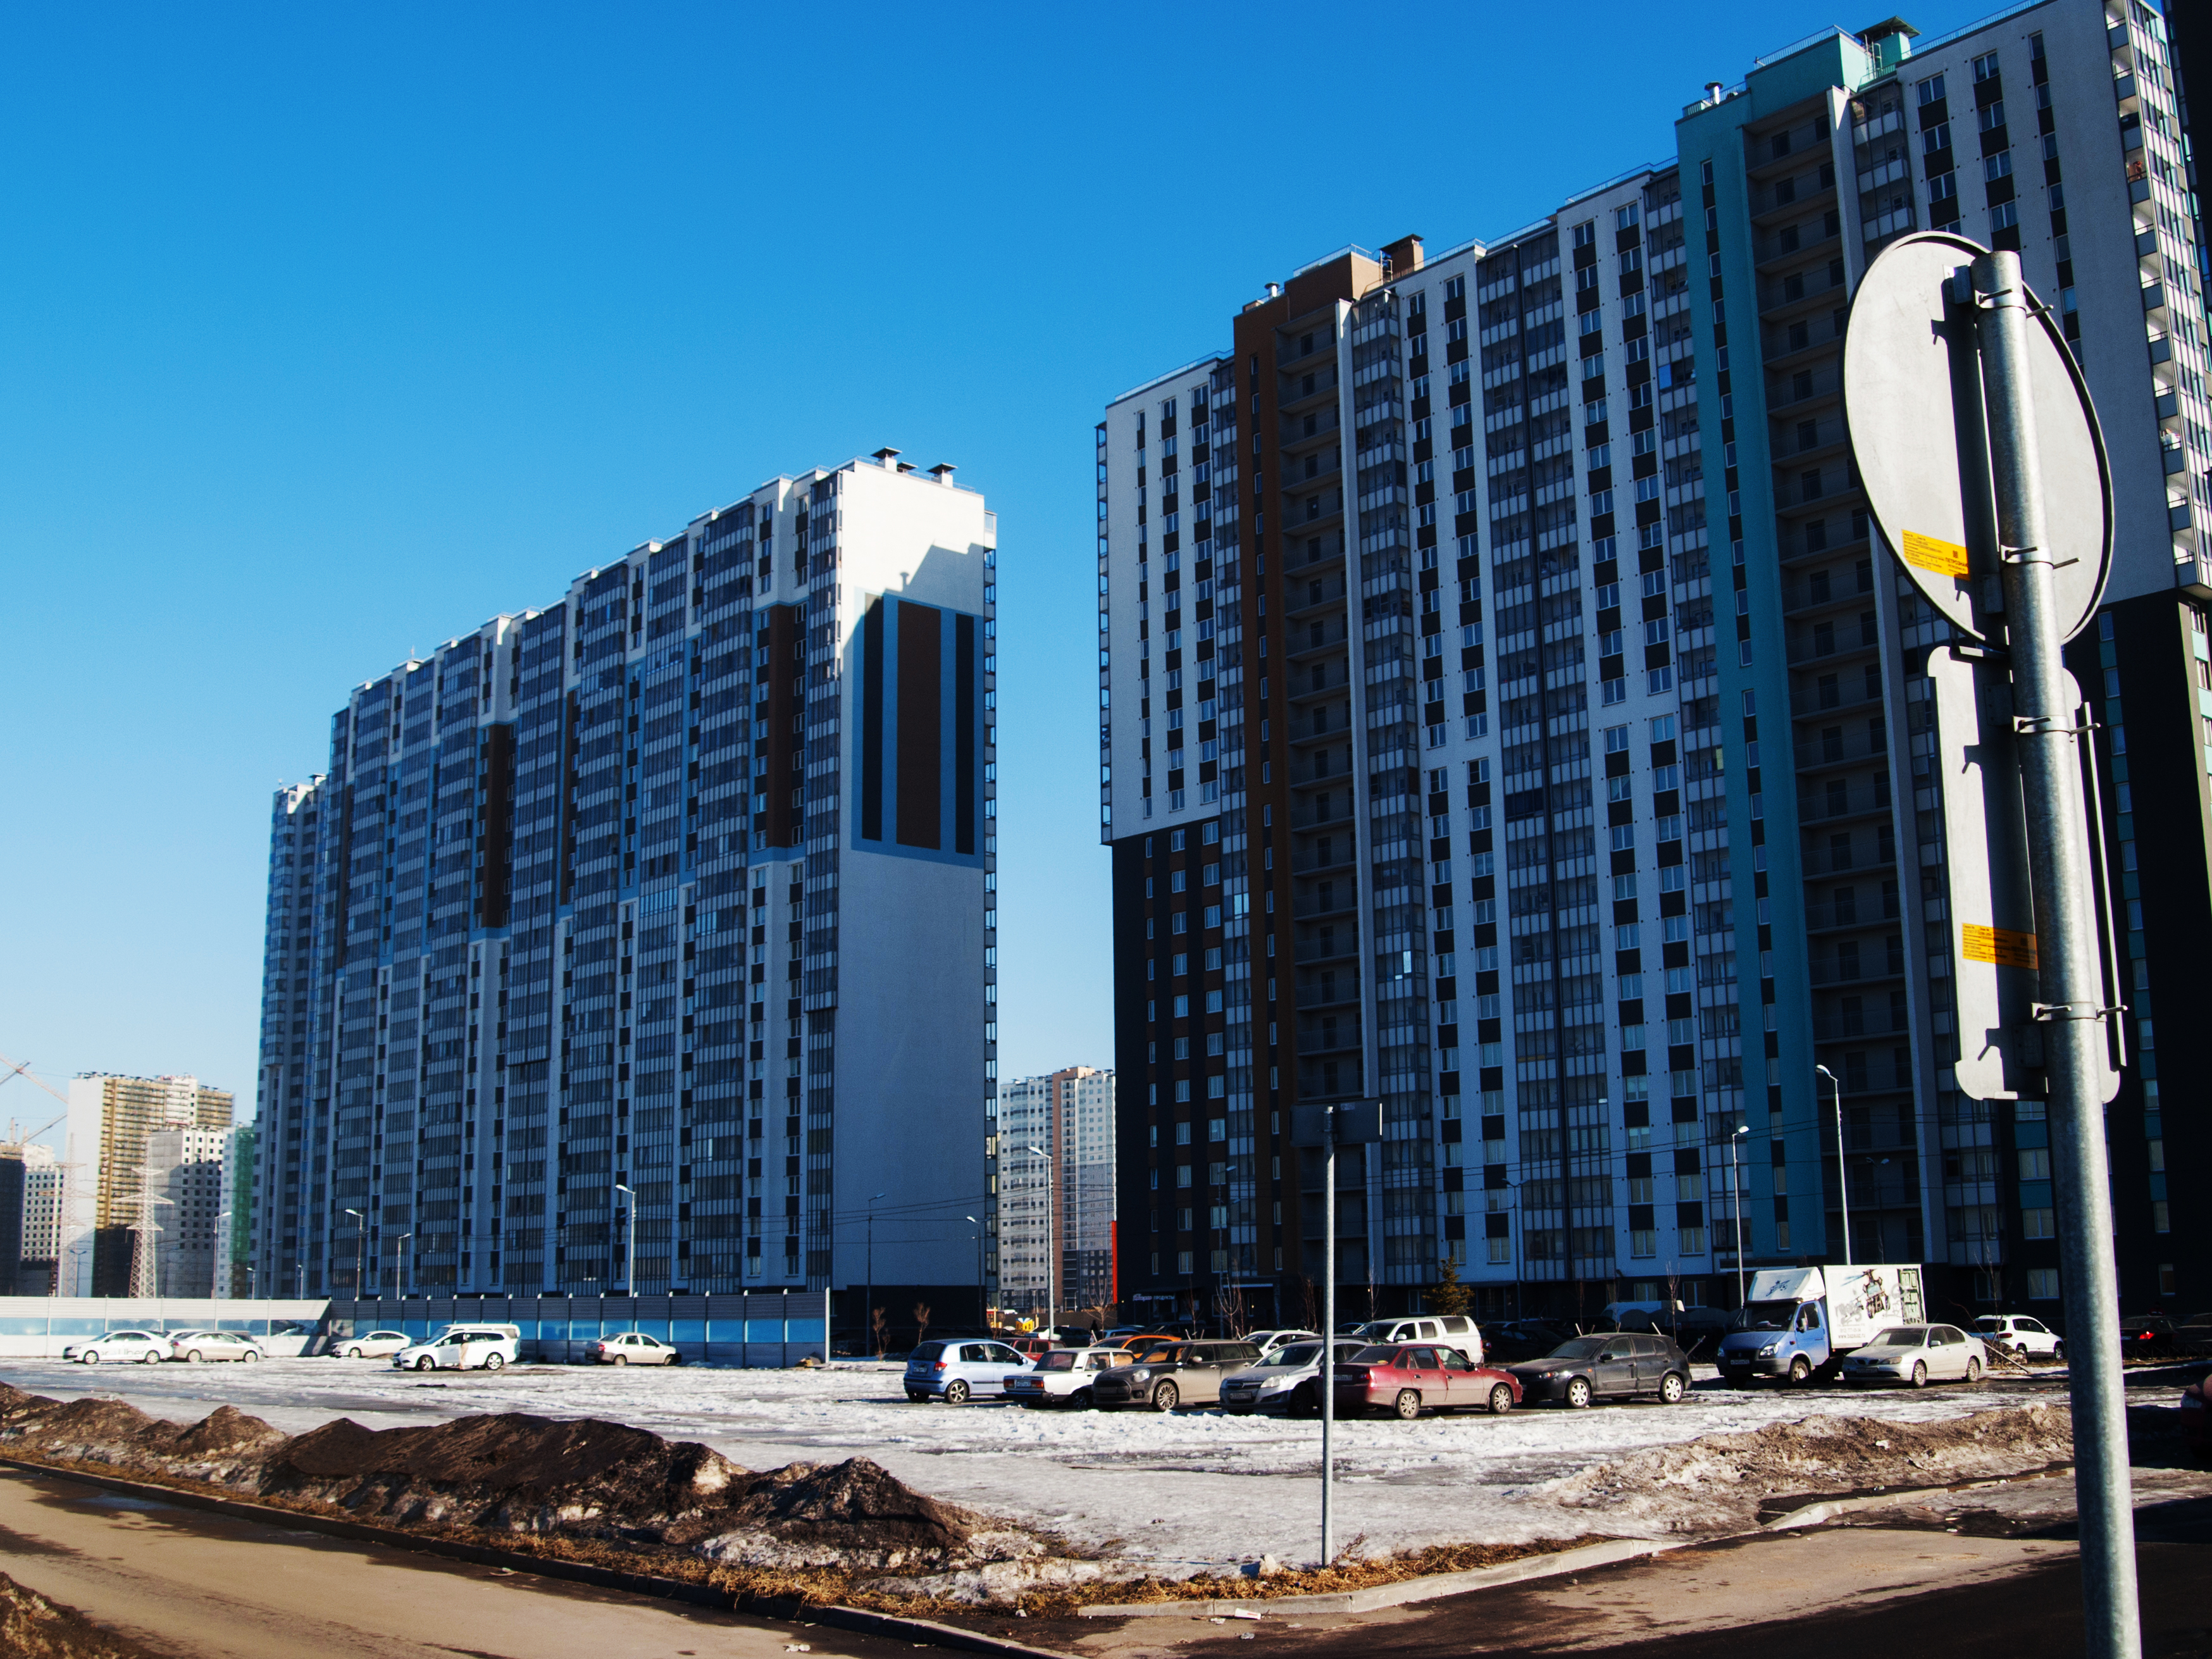
images, sky, building, skyscraper, tower, lighting, tower block, architecture, street light, condominium, urban design, cityscape, neighbourhood, commercial building, city, window, landmark, real estate, facade, metropolitan area, metropolis, urban area, house, mixed use, human settlement, asphalt, road surface, headquarters, downtown, road, apartment, skyline, street, reflection, corporate headquarters, landscape, night, art, parking, evening, light fixture, traffic, intersection